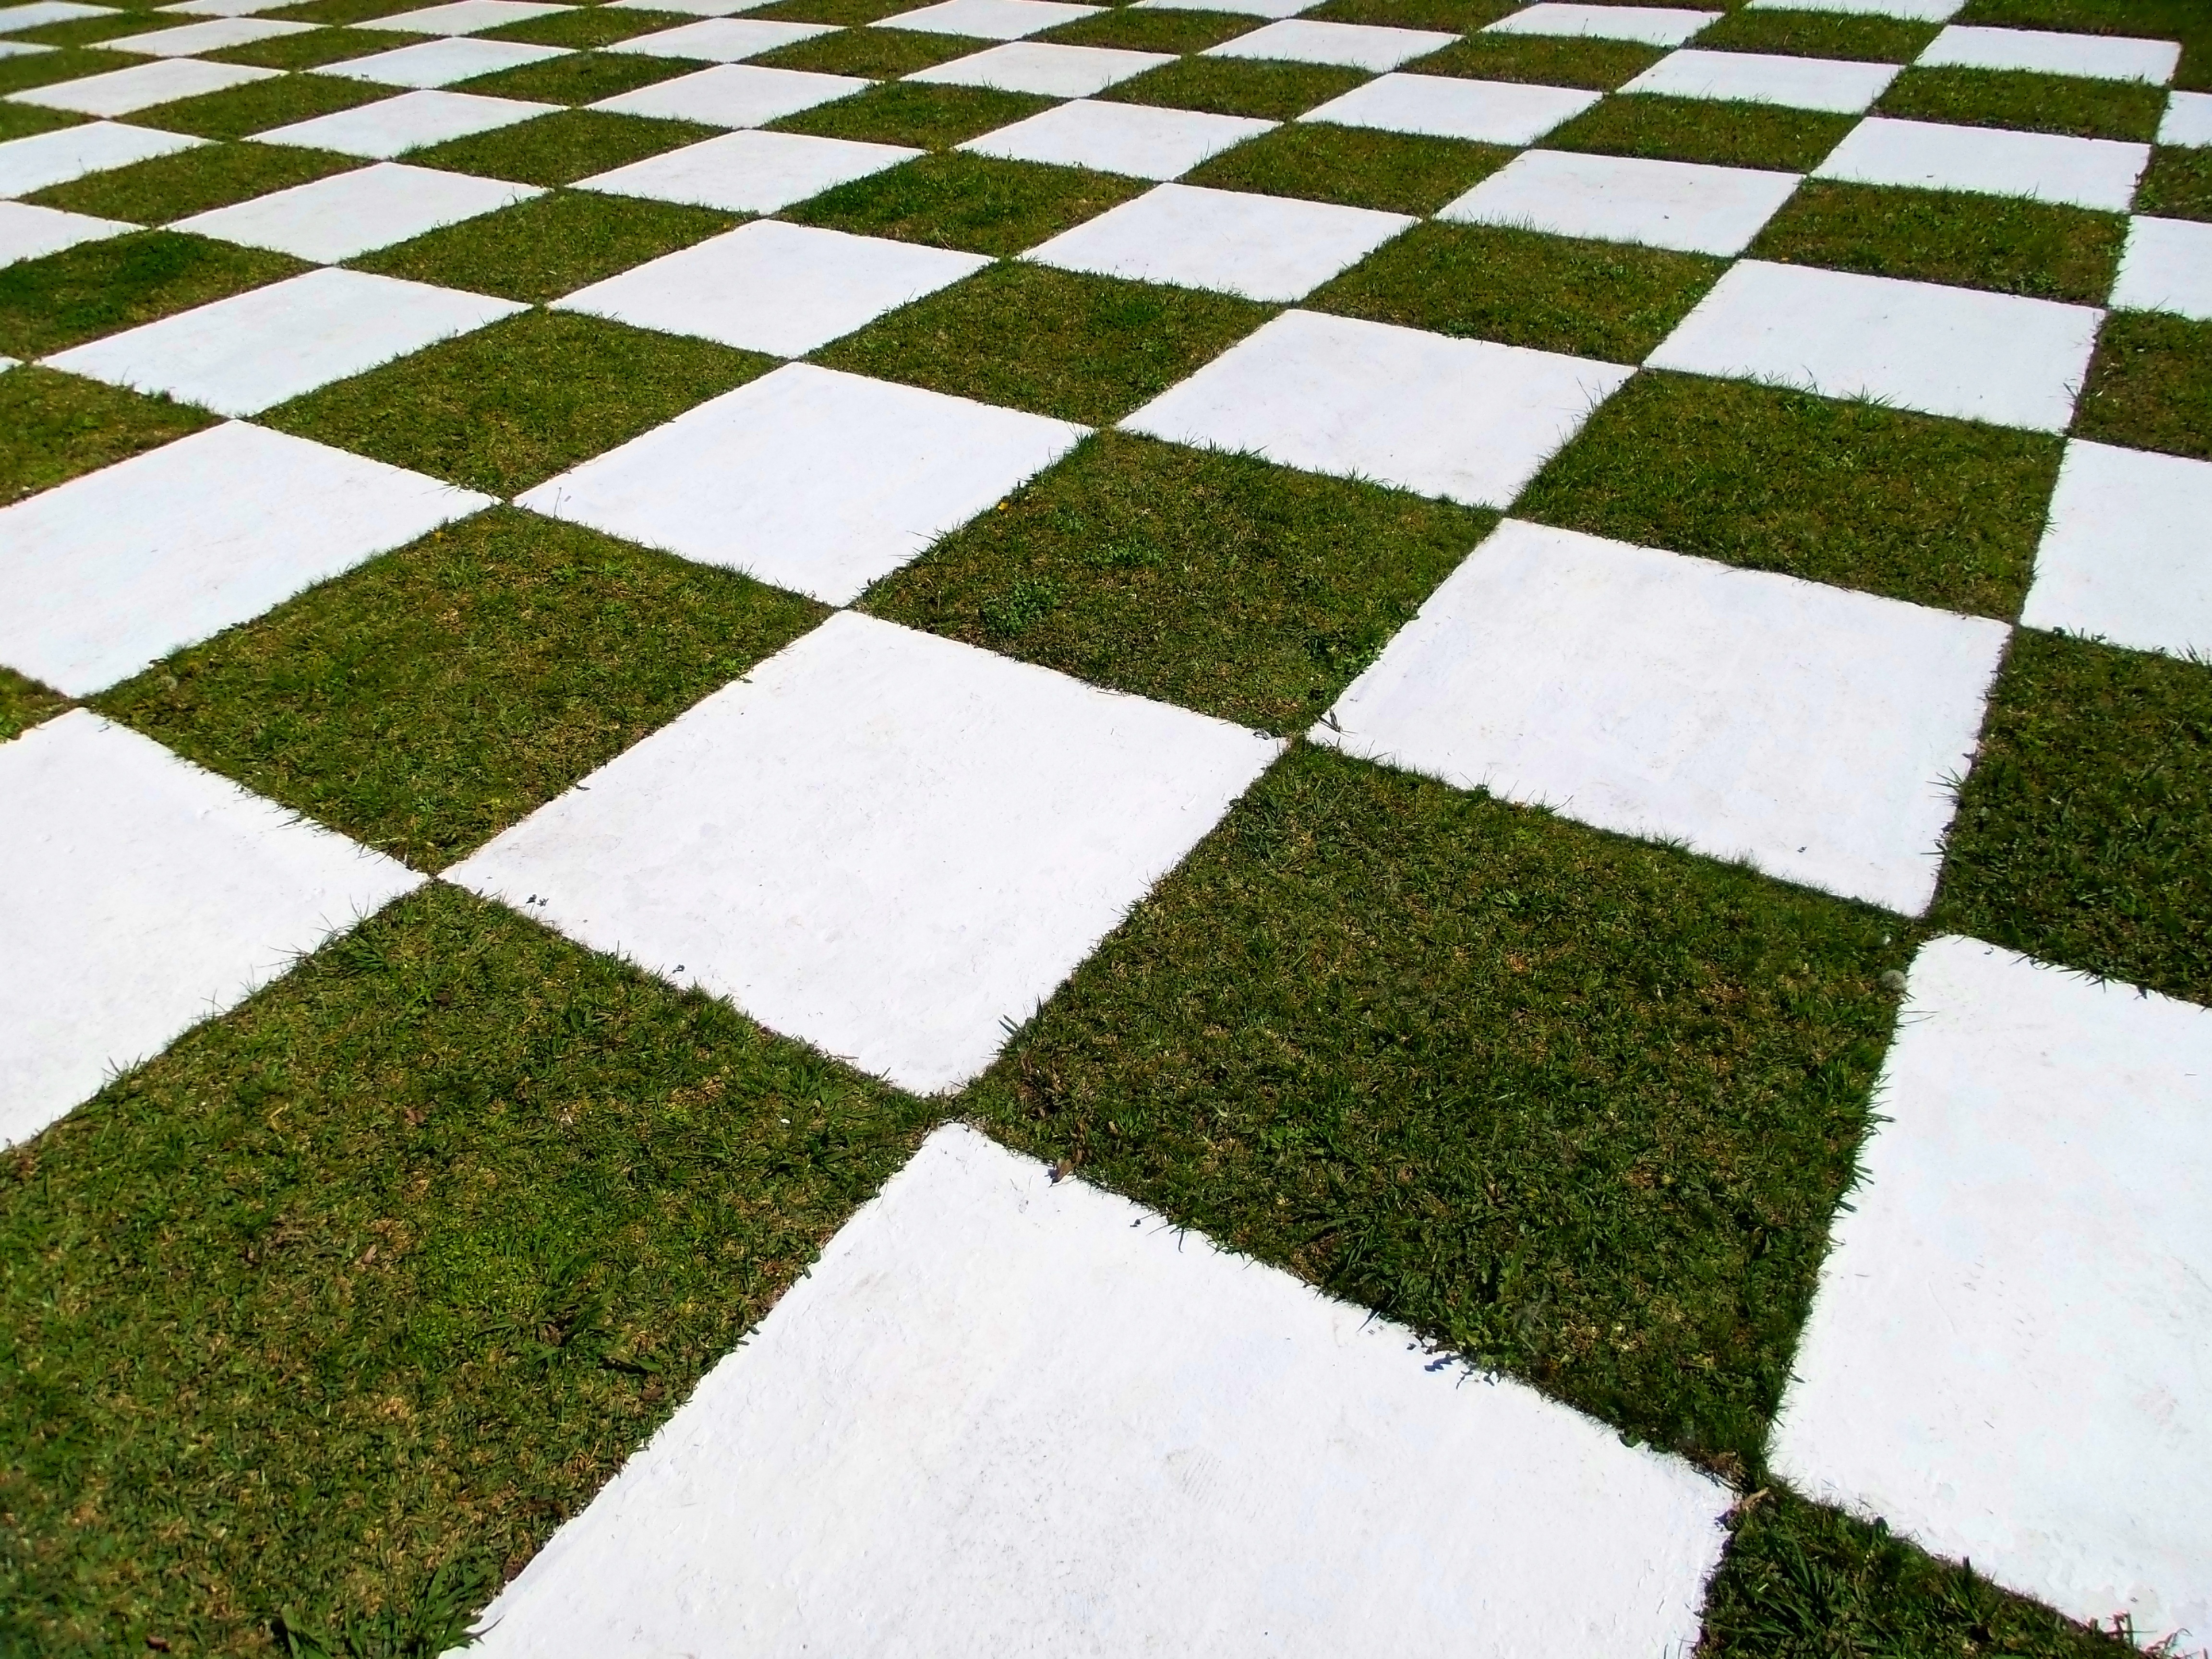
grass, lawn, floor, cobblestone, decoration, green, square, garden, art, grid, flooring, open air, road surface, landscaper